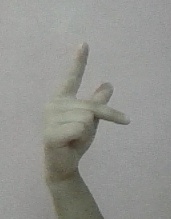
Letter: dha